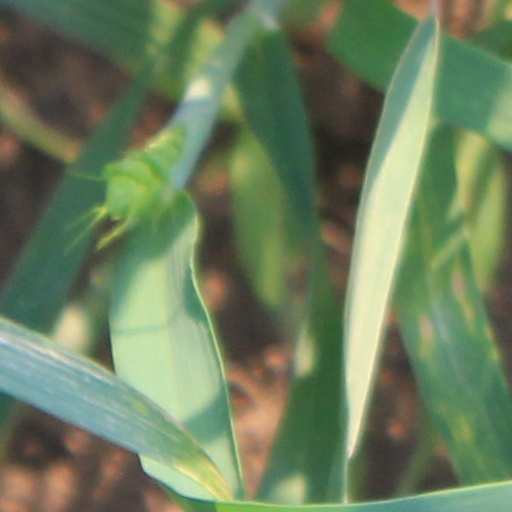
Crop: wheat